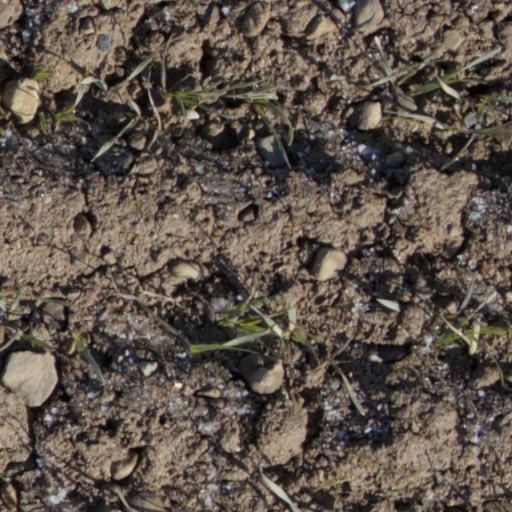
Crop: wheat